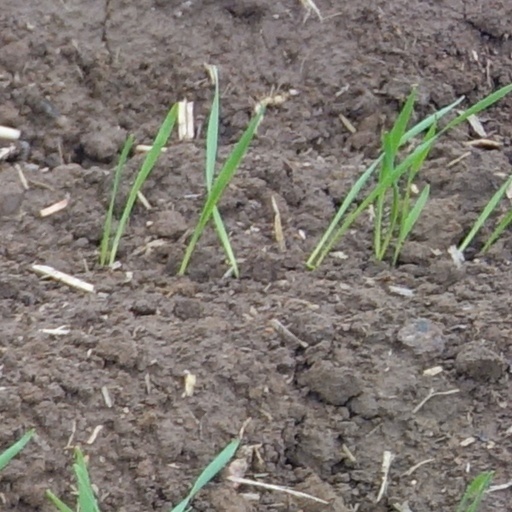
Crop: wheat